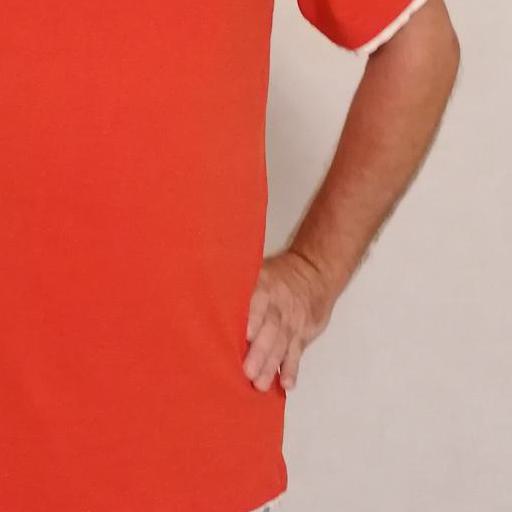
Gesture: no_gesture